Hurricane Amanda

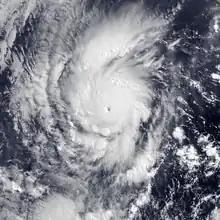
Amanda at peak intensity in the open Pacific Ocean on May 25

Hurricane Amanda was the strongest Eastern Pacific tropical cyclone ever recorded in the month of May. The first named storm, hurricane and major hurricane of the 2014 Pacific hurricane season, Amanda originated from a tropical wave that had entered the Eastern Pacific on May 16. Slow development occurred as it tracked westward, and development into a tropical depression occurred on May 22. The depression later strengthened into a tropical storm on May 23. Amid very favorable conditions, Amanda then rapidly intensified late on May 23, eventually reaching its peak intensity on May 25 as a high-end Category 4 hurricane. Afterwards, steady weakening occurred due to upwelling beneath the storm, and Amanda fell below major hurricane intensity on May 26. Rapid weakening occurred and the cyclone eventually dissipated on May 29.